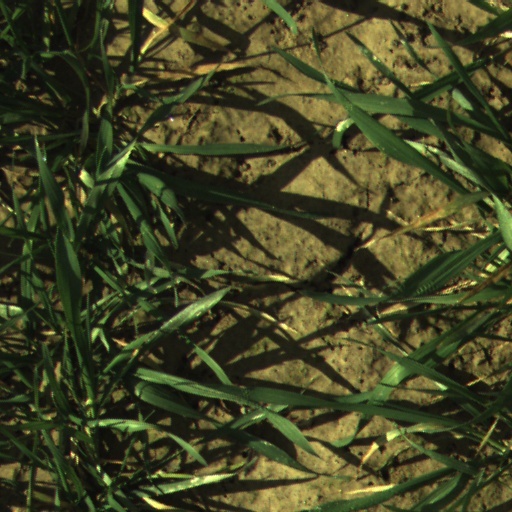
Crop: wheat